Brussels

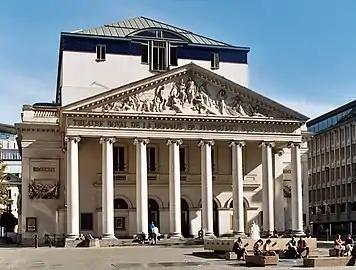
Royal Theatre of La Monnaie

The neoclassical style of the 18th and 19th centuries is represented in the Royal Quarter/Coudenberg area, around Brussels Park and the Place Royale/Koningsplein. Examples include the Royal Palace, the Church of St. James on Coudenberg, the Palace of the Nation (Parliament building), the Academy Palace, the Palace of Charles of Lorraine, the Palace of the Count of Flanders and the Egmont Palace. Other uniform neoclassical ensembles can be found around the Place des Martyrs/Martelaarsplein and the /. Some additional landmarks in the centre are the Royal Saint-Hubert Galleries (1847), one of the oldest covered shopping arcades in Europe, the Congress Column (1859), the former Brussels Stock Exchange building (1873) and the Palace of Justice (1883). The latter, designed by Joseph Poelaert, in eclectic style, is reputed to be the largest building constructed in the 19th century.